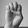
ASL letter: E